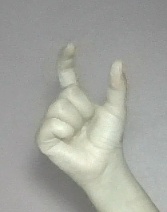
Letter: nun